Airborne Edge

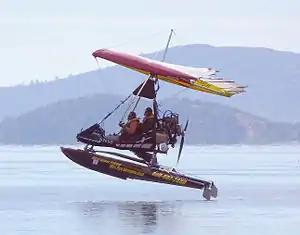

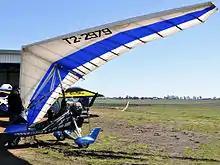
AirBorne Edge XT-912

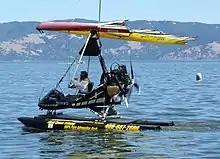
AirBorne Edge X Classic

The Airborne Edge is a line of Australian two-seat ultralight trikes designed and produced by Airborne Windsports of Redhead, New South Wales. The aircraft are supplied as a completed aircraft and not as a kit.